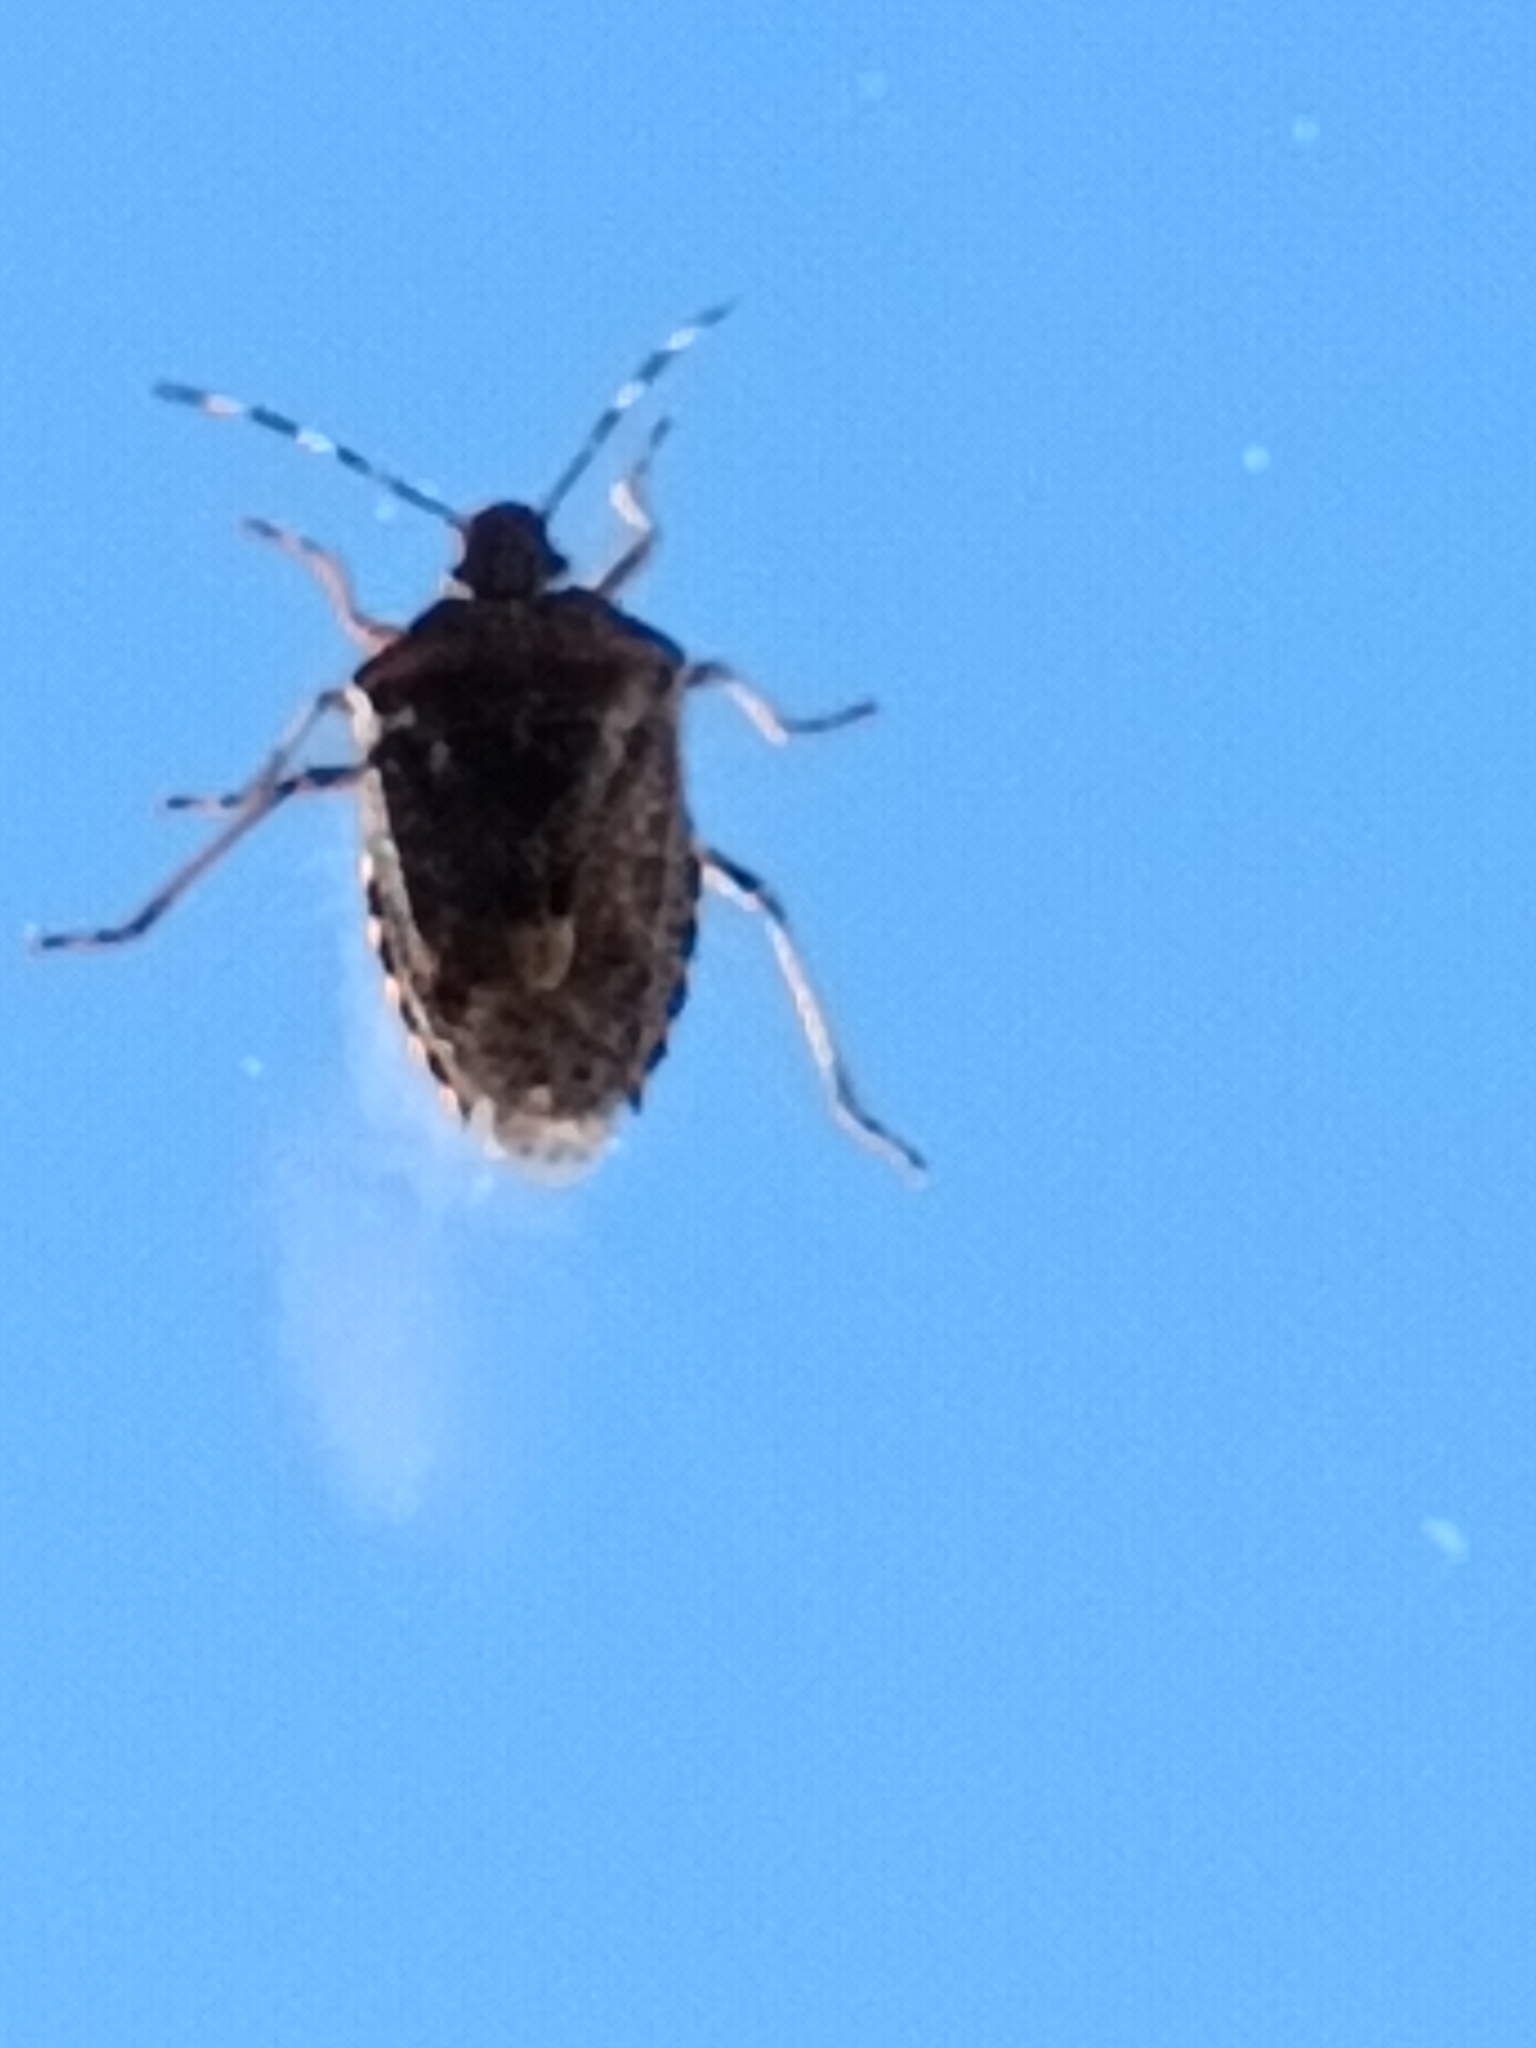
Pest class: stink_bug